Type B Cipher Machine

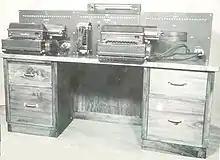
Analog of the Japanese Type B Cipher Machine (codenamed Purple) built by the U.S. Army Signal Intelligence Service

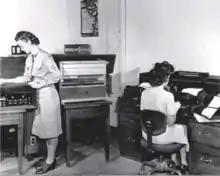
Purple analog equipment in use

The "System 97 Typewriter for European Characters" (九七式欧文印字機 "kyūnana-shiki ōbun injiki") or "Type B Cipher Machine", codenamed Purple by the United States, was an encryption machine used by the Japanese Foreign Office from February 1939 to the end of World War II. The machine was an electromechanical device that used stepping-switches to encrypt the most sensitive diplomatic traffic. All messages were written in the 26-letter English alphabet, which was commonly used for telegraphy. Any Japanese text had to be transliterated or coded. The 26-letters were separated using a plug board into two groups, of six and twenty letters respectively. The letters in the sixes group were scrambled using a 6 × 25 substitution table, while letters in the twenties group were more thoroughly scrambled using three successive 20 × 25 substitution tables.